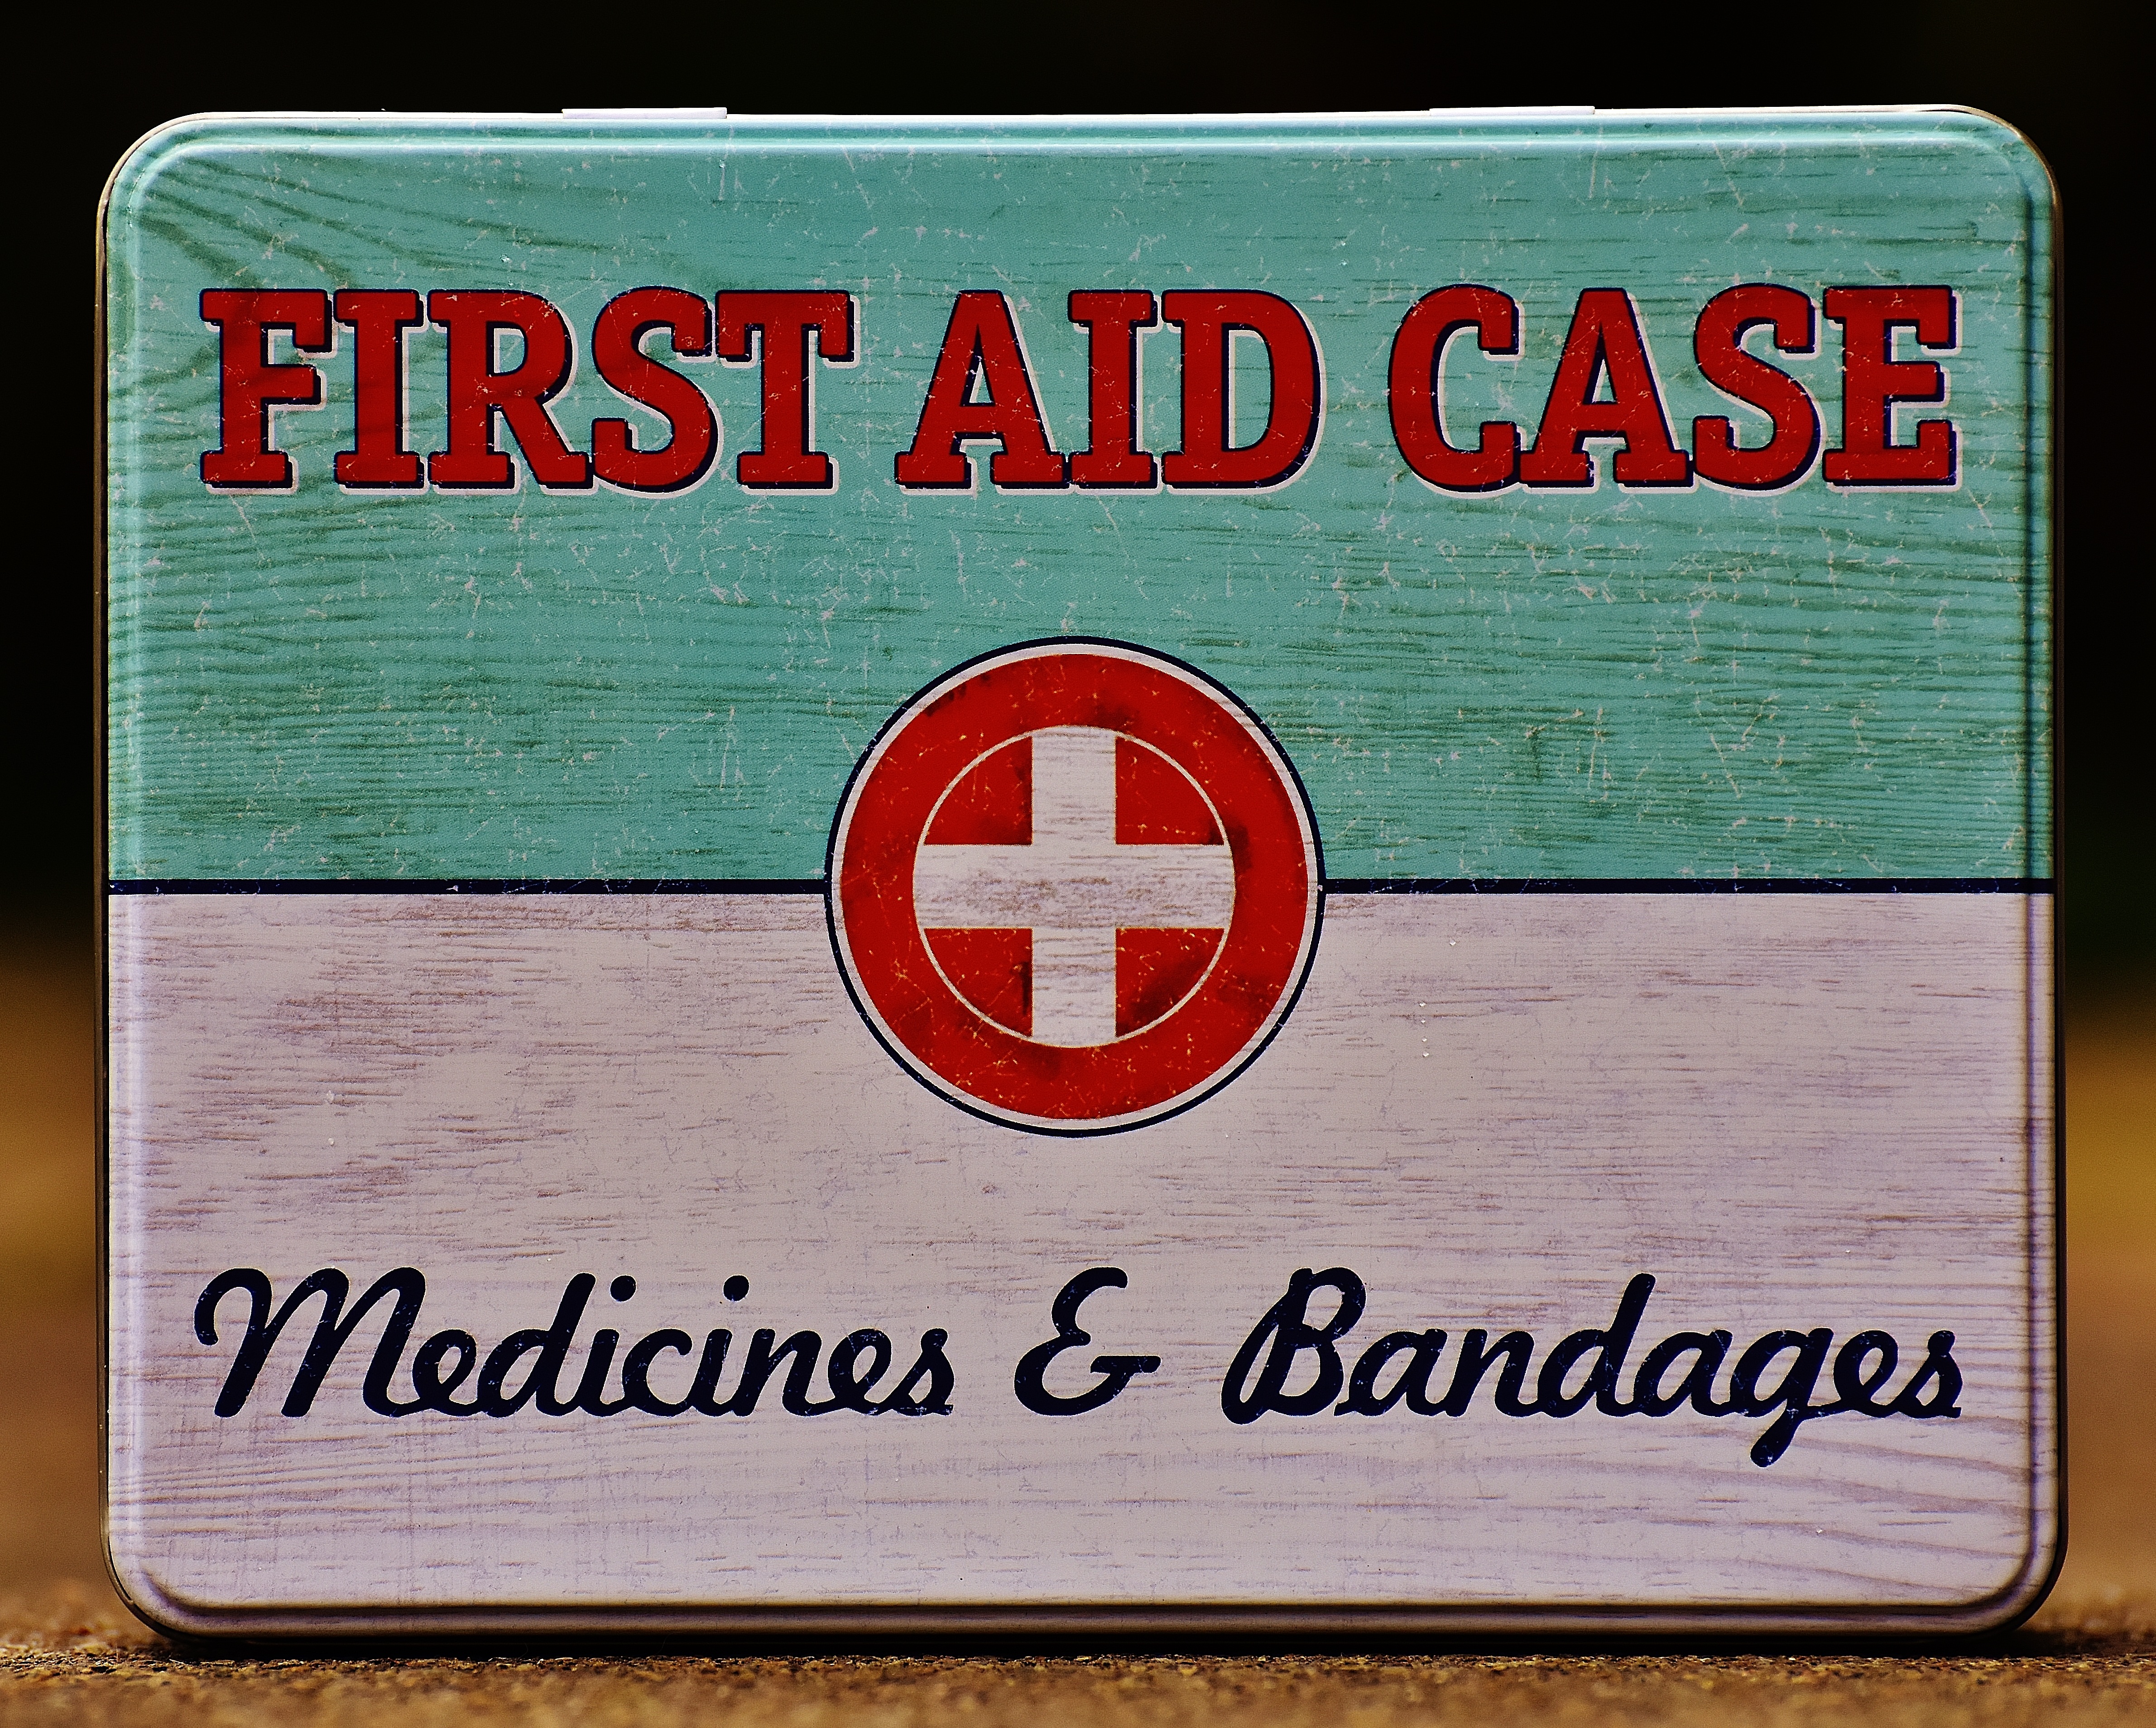
wood, number, advertising, sign, color, metal, box, street sign, signage, label, brand, sheet, font, shape, emergency, tin can, first aid, vehicle registration plate, commemorative plaque, metal cans, medicine chest